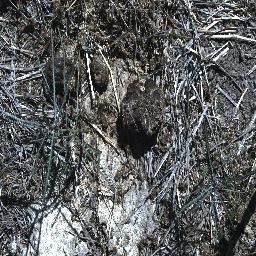
Label: parkinsonia